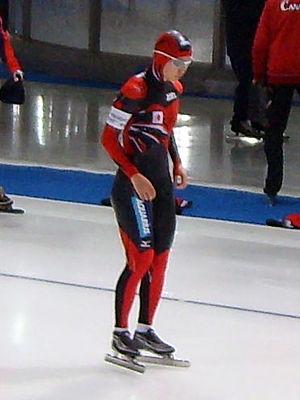
Sayuri Yoshii, née le 28 novembre 1984 à Koshoku, est une patineuse de vitesse japonaise. Aux Jeux olympiques d'hiver de 2010 disputés à Vancouver, elle a terminé à la cinquième place du 500 mètres, puis obtient la médaille d'argent aux Championnats du monde de sprint.